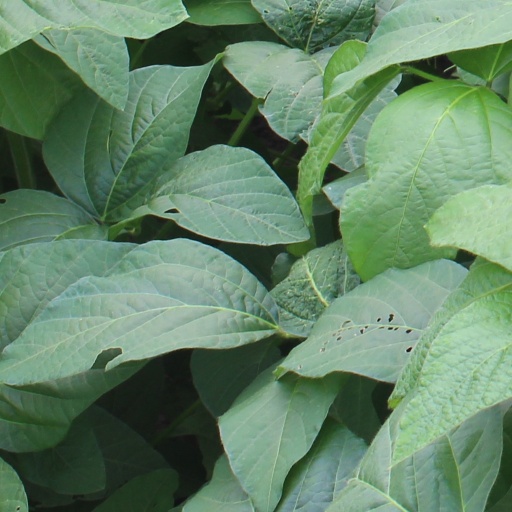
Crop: soybean